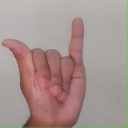
अक्षर: य